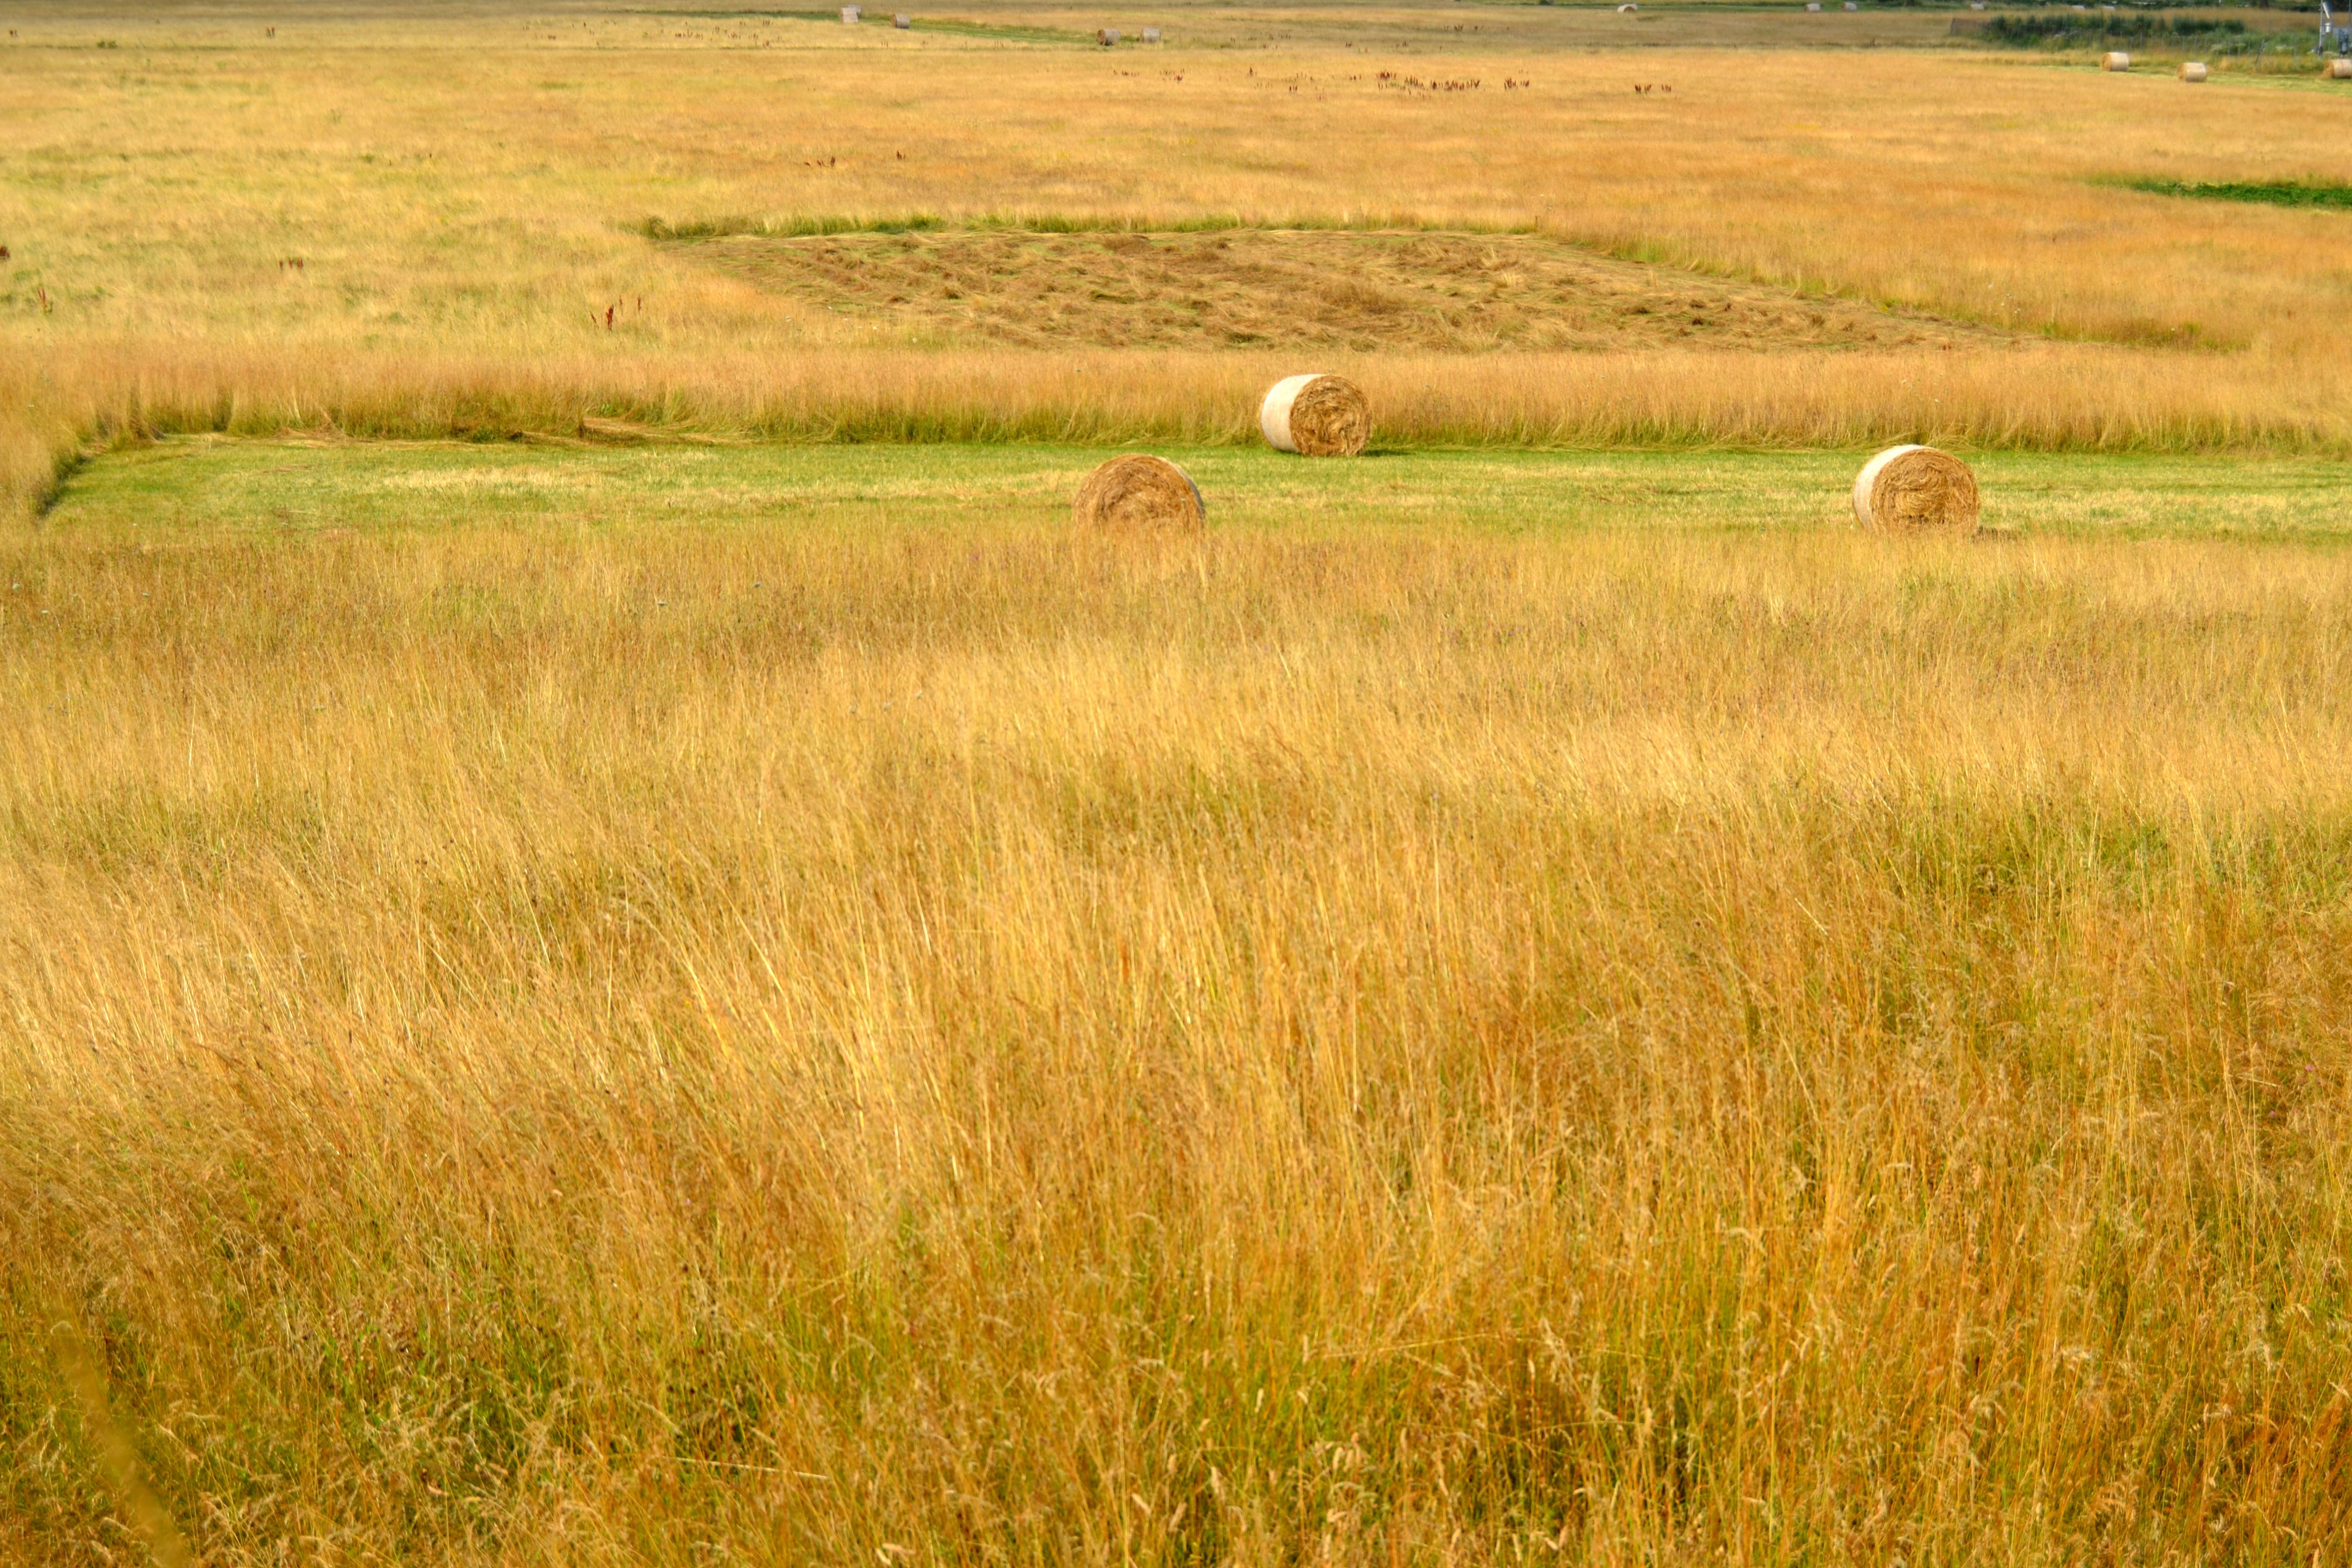
grass, marsh, hay, field, meadow, prairie, wildlife, herd, collection, pasture, grazing, italy, agriculture, savanna, plain, grassland, wetland, habitat, ecosystem, tundra, bales, campaign, steppe, salt marsh, rural area, natural environment, grass family, ecoregion